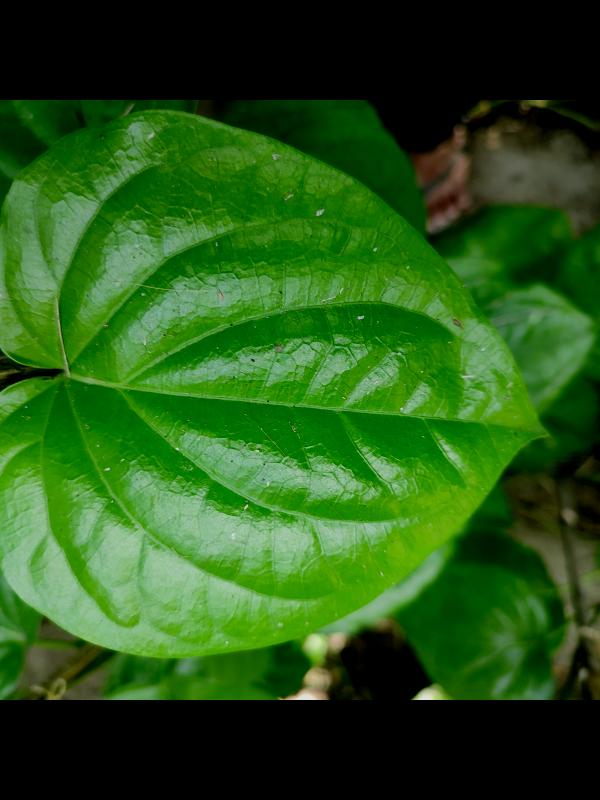
Label: Healthy_Leaf